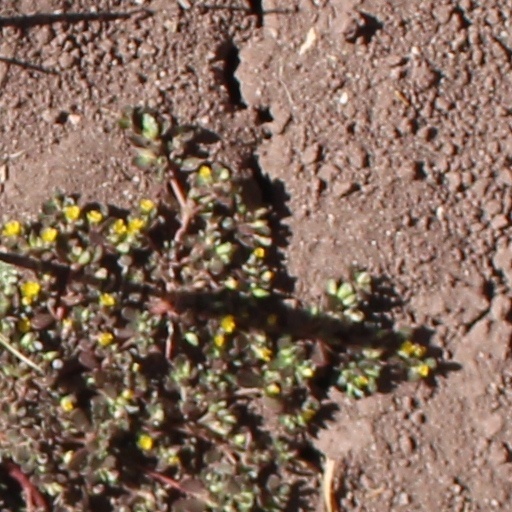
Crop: wheat